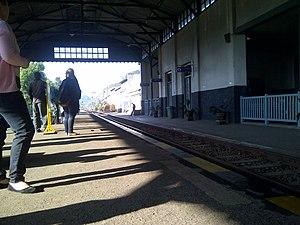
Lawang est une ville d'Indonésie de plus de 179 000 habitants.